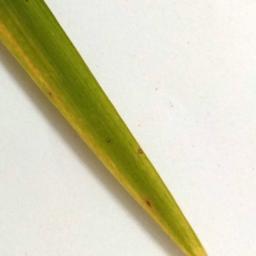
Label: Rice___Leaf_Blast